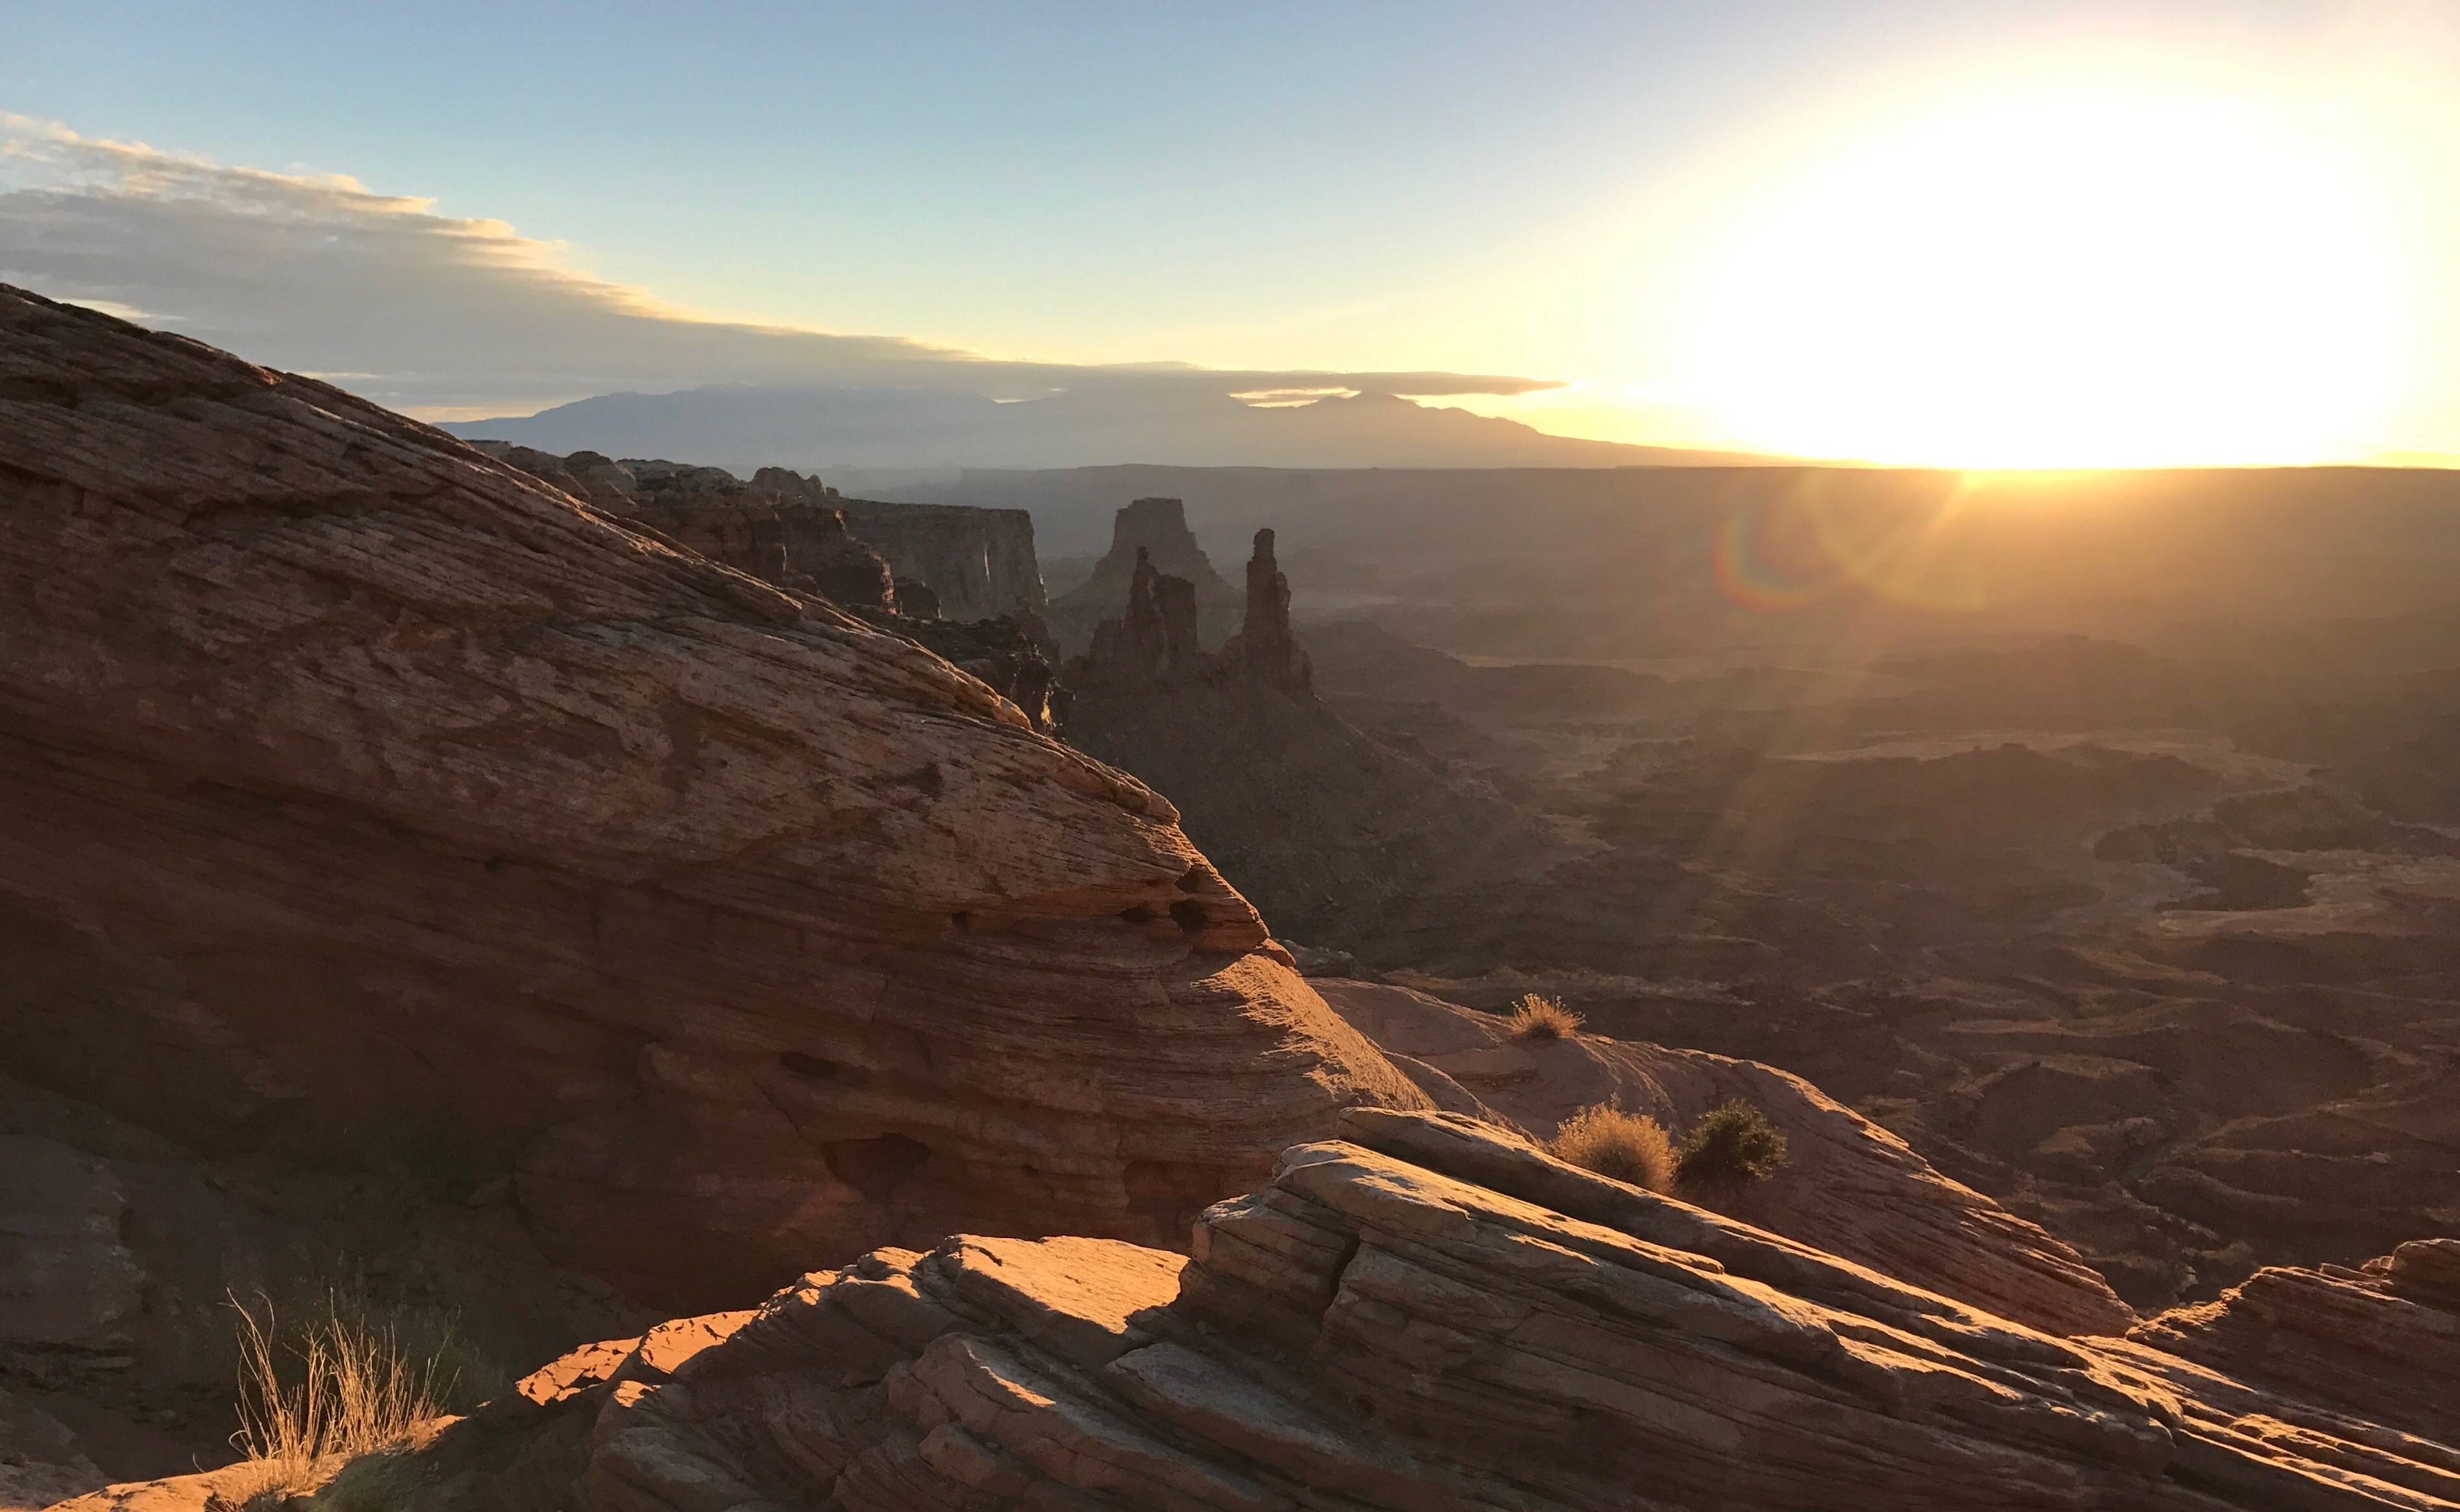
landscape, rock, mountain, sunrise, sunset, sunlight, morning, dawn, valley, cliff, dusk, canyon, terrain, geology, wadi, landform, geographical feature, mountainous landforms